António Rosa Mendes

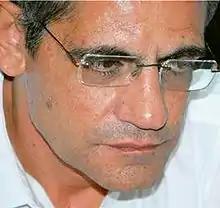
AntónioRosaMendes.

In the year of 2005 he was the president of the Portuguese Cultural Capital in Faro.